Deathtrap (film)

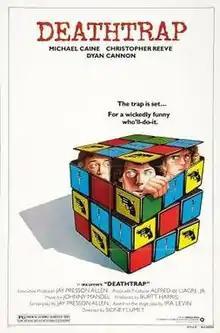
Theatrical release poster by Bill Gold

Deathtrap is a 1982 American black comedy suspense film based on the 1978 play of the same name by Ira Levin. It was directed by Sidney Lumet from a screenplay by Levin and Jay Presson Allen, and stars Michael Caine, Christopher Reeve and Dyan Cannon. Critics gave the film mostly favorable reviews while noting its plot similarities to Caine's 1972 film "Sleuth".